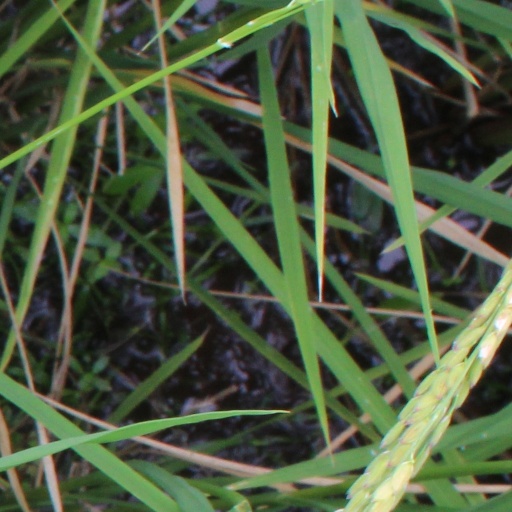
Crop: rice